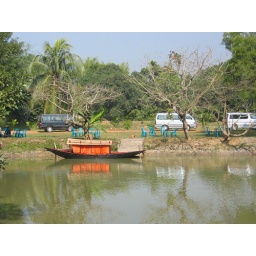
Boat on lake in front of house